Hutton Inquiry

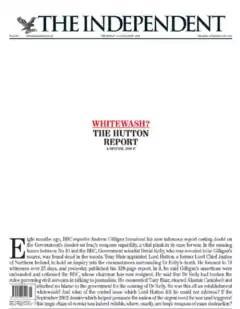
The cover of "The Independent" when the report was released: "Whitewash? The Hutton Report".

Several national newspapers judged the report to be so uncritical of the government that they accused Hutton of participating in an "establishment whitewash". The "Daily Mail" wrote in its editorial "We're faced with the wretched spectacle of the BBC chairman resigning while Alastair Campbell crows from the summit of his dunghill. Does this verdict, my lord, serve the real interest of truth?". "The Independent" included a large, mostly empty, white space above the fold on its front page containing the word "whitewash?" in small red type.